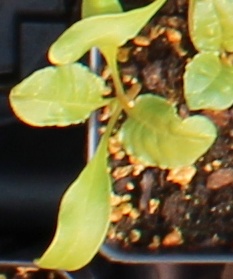
Label: Sugar beet